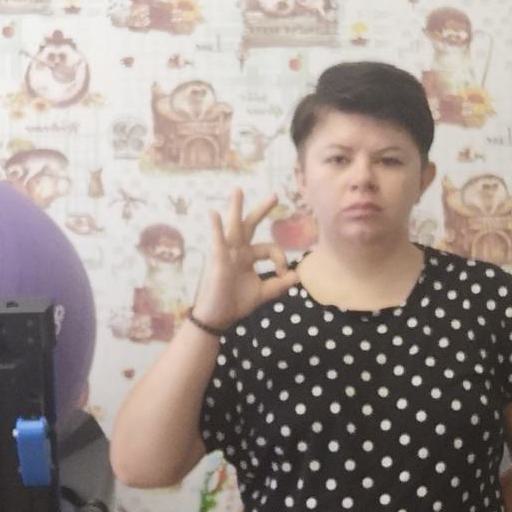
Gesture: ok